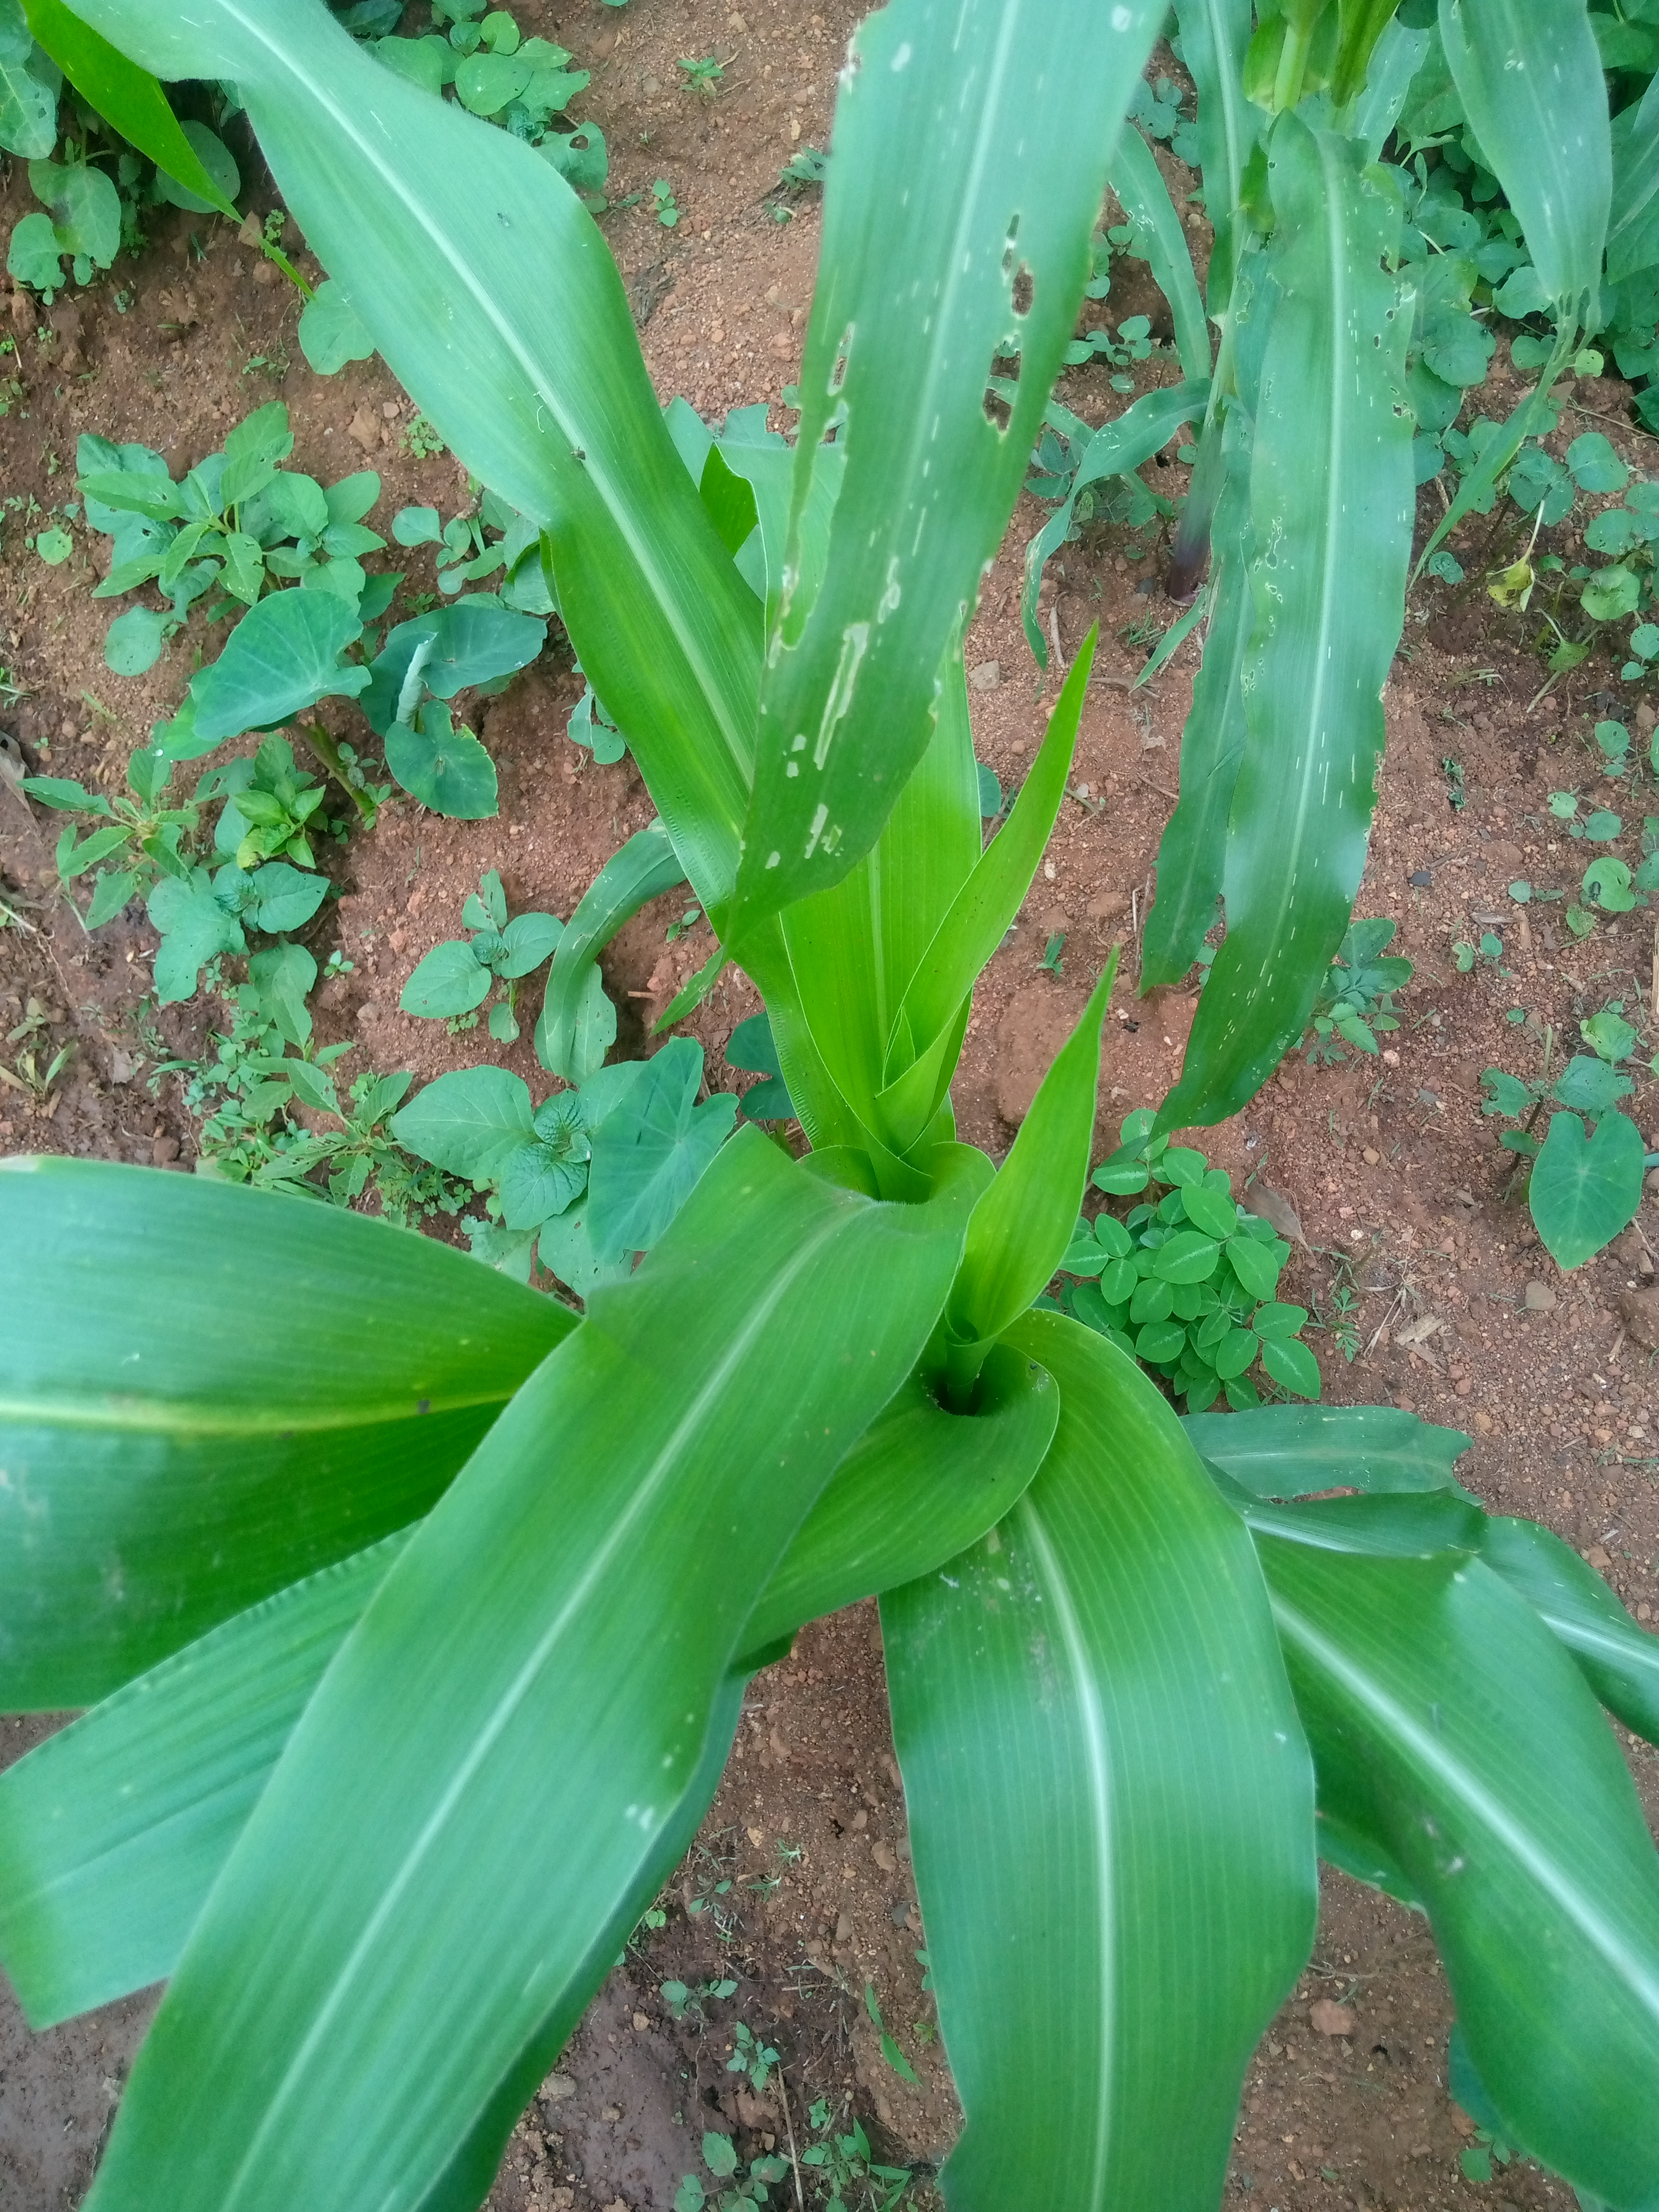
Label: spodoptera_frugiperda